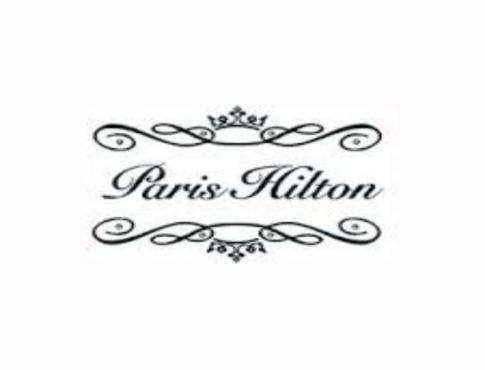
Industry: Necessities